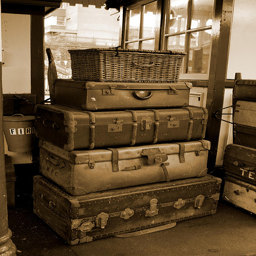
Old luggage stacked on top of each other with picnic basket on top.
Some pieces of luggage that have been stacked up.
Row of suitcases stacked to prepare for trip.
A view of a bunch of luggage in a black and white photo.
A stack of suitcases and trunks with a basket on top.